Smashburger

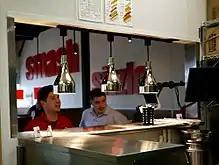
Inside the kitchen of a Smashburger restaurant in Cincinnati (closed in 2022)

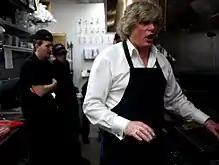
Tom Ryan, co-founder of Smashburger, in the kitchen of a Cincinnati restaurant in 2013 (closed in 2022)

With David Prokupek as CEO and Ryan focusing on developing the menu, the restaurant was designed with quick scalability in mind. The first Smashburger restaurant opened in Denver in June 2007, and the chain then expanded to Houston, and then to Minneapolis, areas where Ryan and other founding management were familiar with the local real estate market.